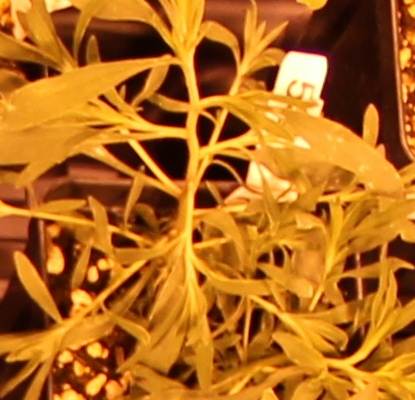
Label: Kochia